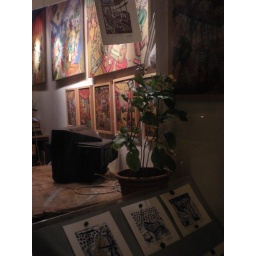
If you angled a little over you'd see the guy sitting in his kitchen watching TV.